Our Lady of the Rockies High School

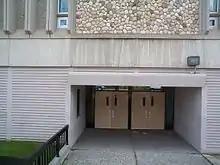
Side doors

Our Lady of the Rockies offers a variety of choices in academics with strong English, Sciences, Social Studies and Mathematics departments. Diploma examination results are among the highest in the Calgary Catholic School District and the City of Calgary and rank above the provincial average. Our Lady of the Rockies also features extensive Physical Education, Fine Arts and Languages departments.